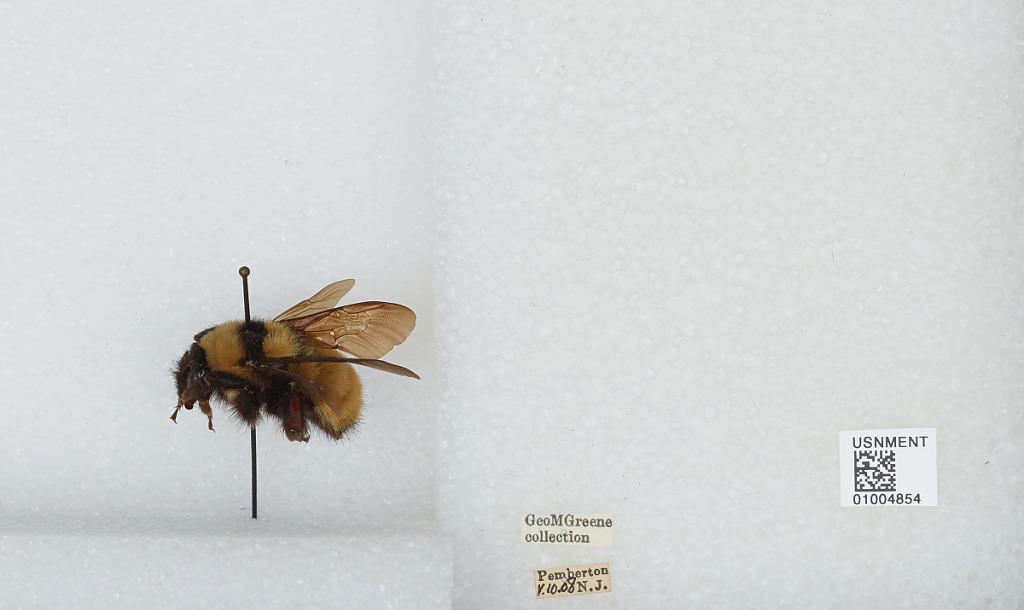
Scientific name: Bombus (Fervidobombus) fervidus fervidus (Fabricius)
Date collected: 1908-5-10
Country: United States
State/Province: New Jersey
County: Burlington
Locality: Pemberton
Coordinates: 39.9708, -74.6856